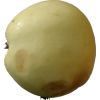
Label: Apple hit 1